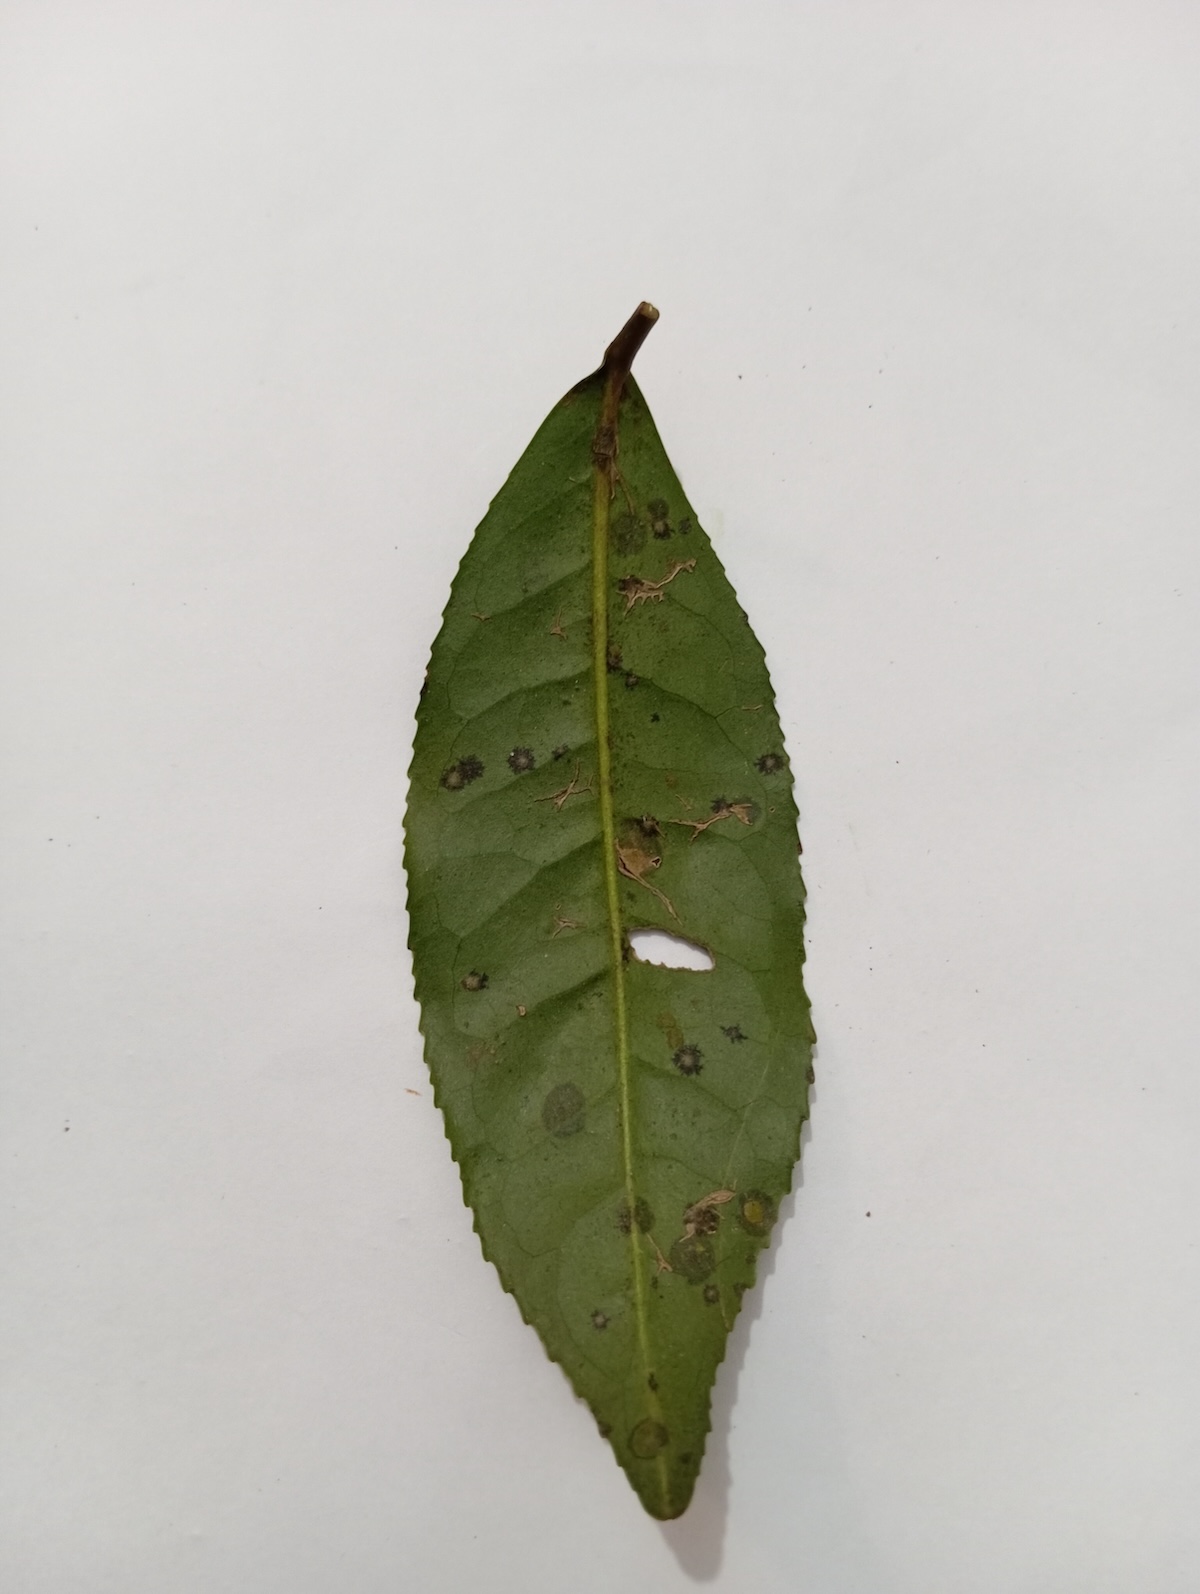
Label: Tea algal leaf spot